Continuously variable transmission

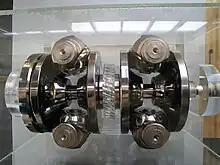
Toroidal CVT used in the Nissan Cedric (Y34)

Toroidal CVTs, as used on the Nissan Cedric (Y34), and those built by CVTCORP, consist of a series of discs and rollers. The discs can be pictured as two almost-conical parts arranged point-to-point, with the sides dished such that the two parts could fit into the central hole of a torus. One disc is the input, and the other is the output. Between the discs are rollers, which vary the ratio and transfer power from one side to the other. When the rollers' axes are perpendicular to the axis of the discs, the effective diameter is the same for the input discs and the output discs, resulting in a 1:1 drive ratio. For other ratios, the rollers are rotated along the surfaces of the discs so that they are in contact with the discs at points with different diameters, resulting in a drive ratio of something other than 1:1.